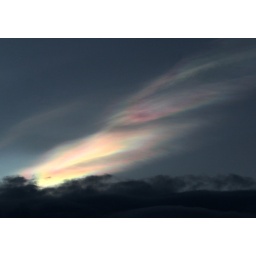
Dark clouds and colorful clouds play in the sky